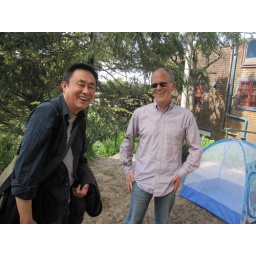
Random guys walking by who tried the wax paper and cardboard and fell on their butts